Rossmore, Dorset

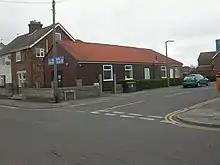
Rossmore Gospel Church.

Rossmore is a suburb of Poole, Dorset. Rossmore is close to Alder Hills, Newtown and Parkstone.